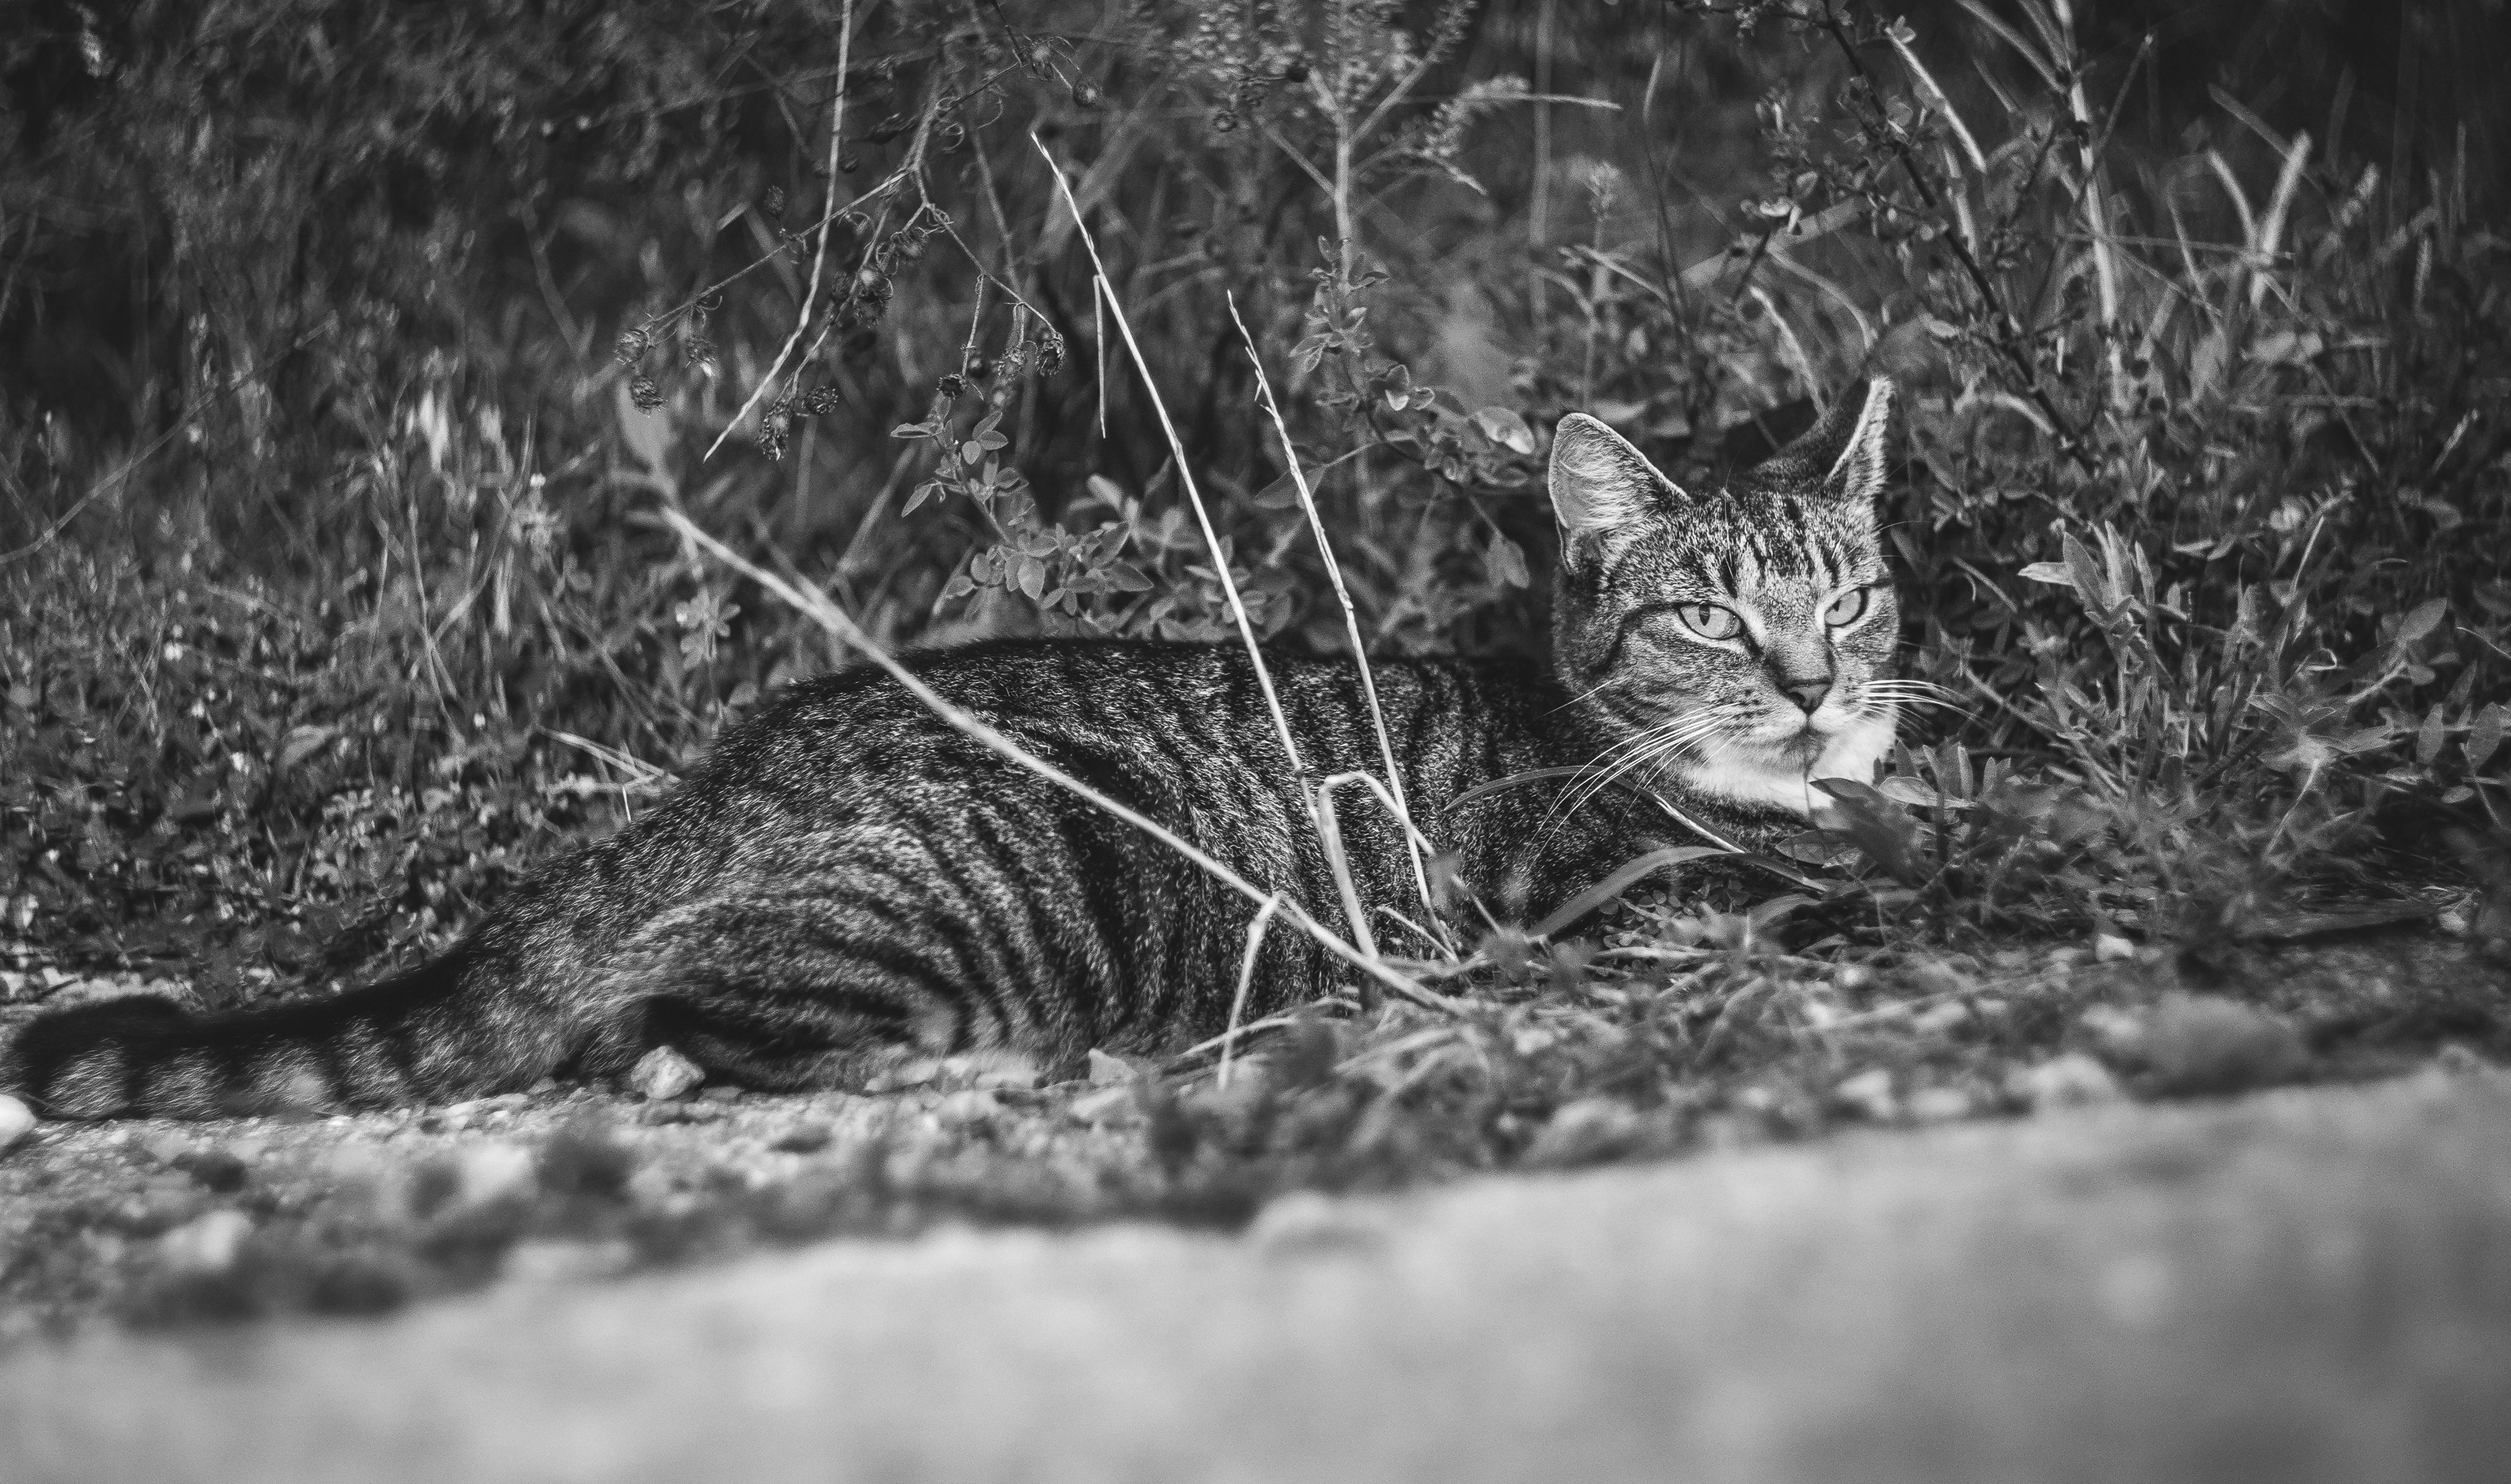
nature, grass, black and white, meadow, animal, cute, wildlife, wild, pet, cat, natural, mammal, black, garden, monochrome, flora, fauna, outdoors, whiskers, grey, vertebrate, wild cat, monochrome photography, small to medium sized cats, cat like mammal